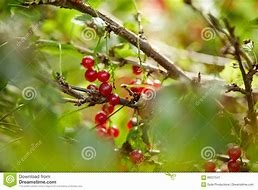
Label: redcurrant